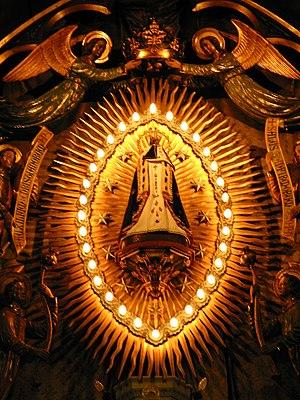
Bon-Secours (Belgique), statue de Notre-Dame de Bon-Secours.